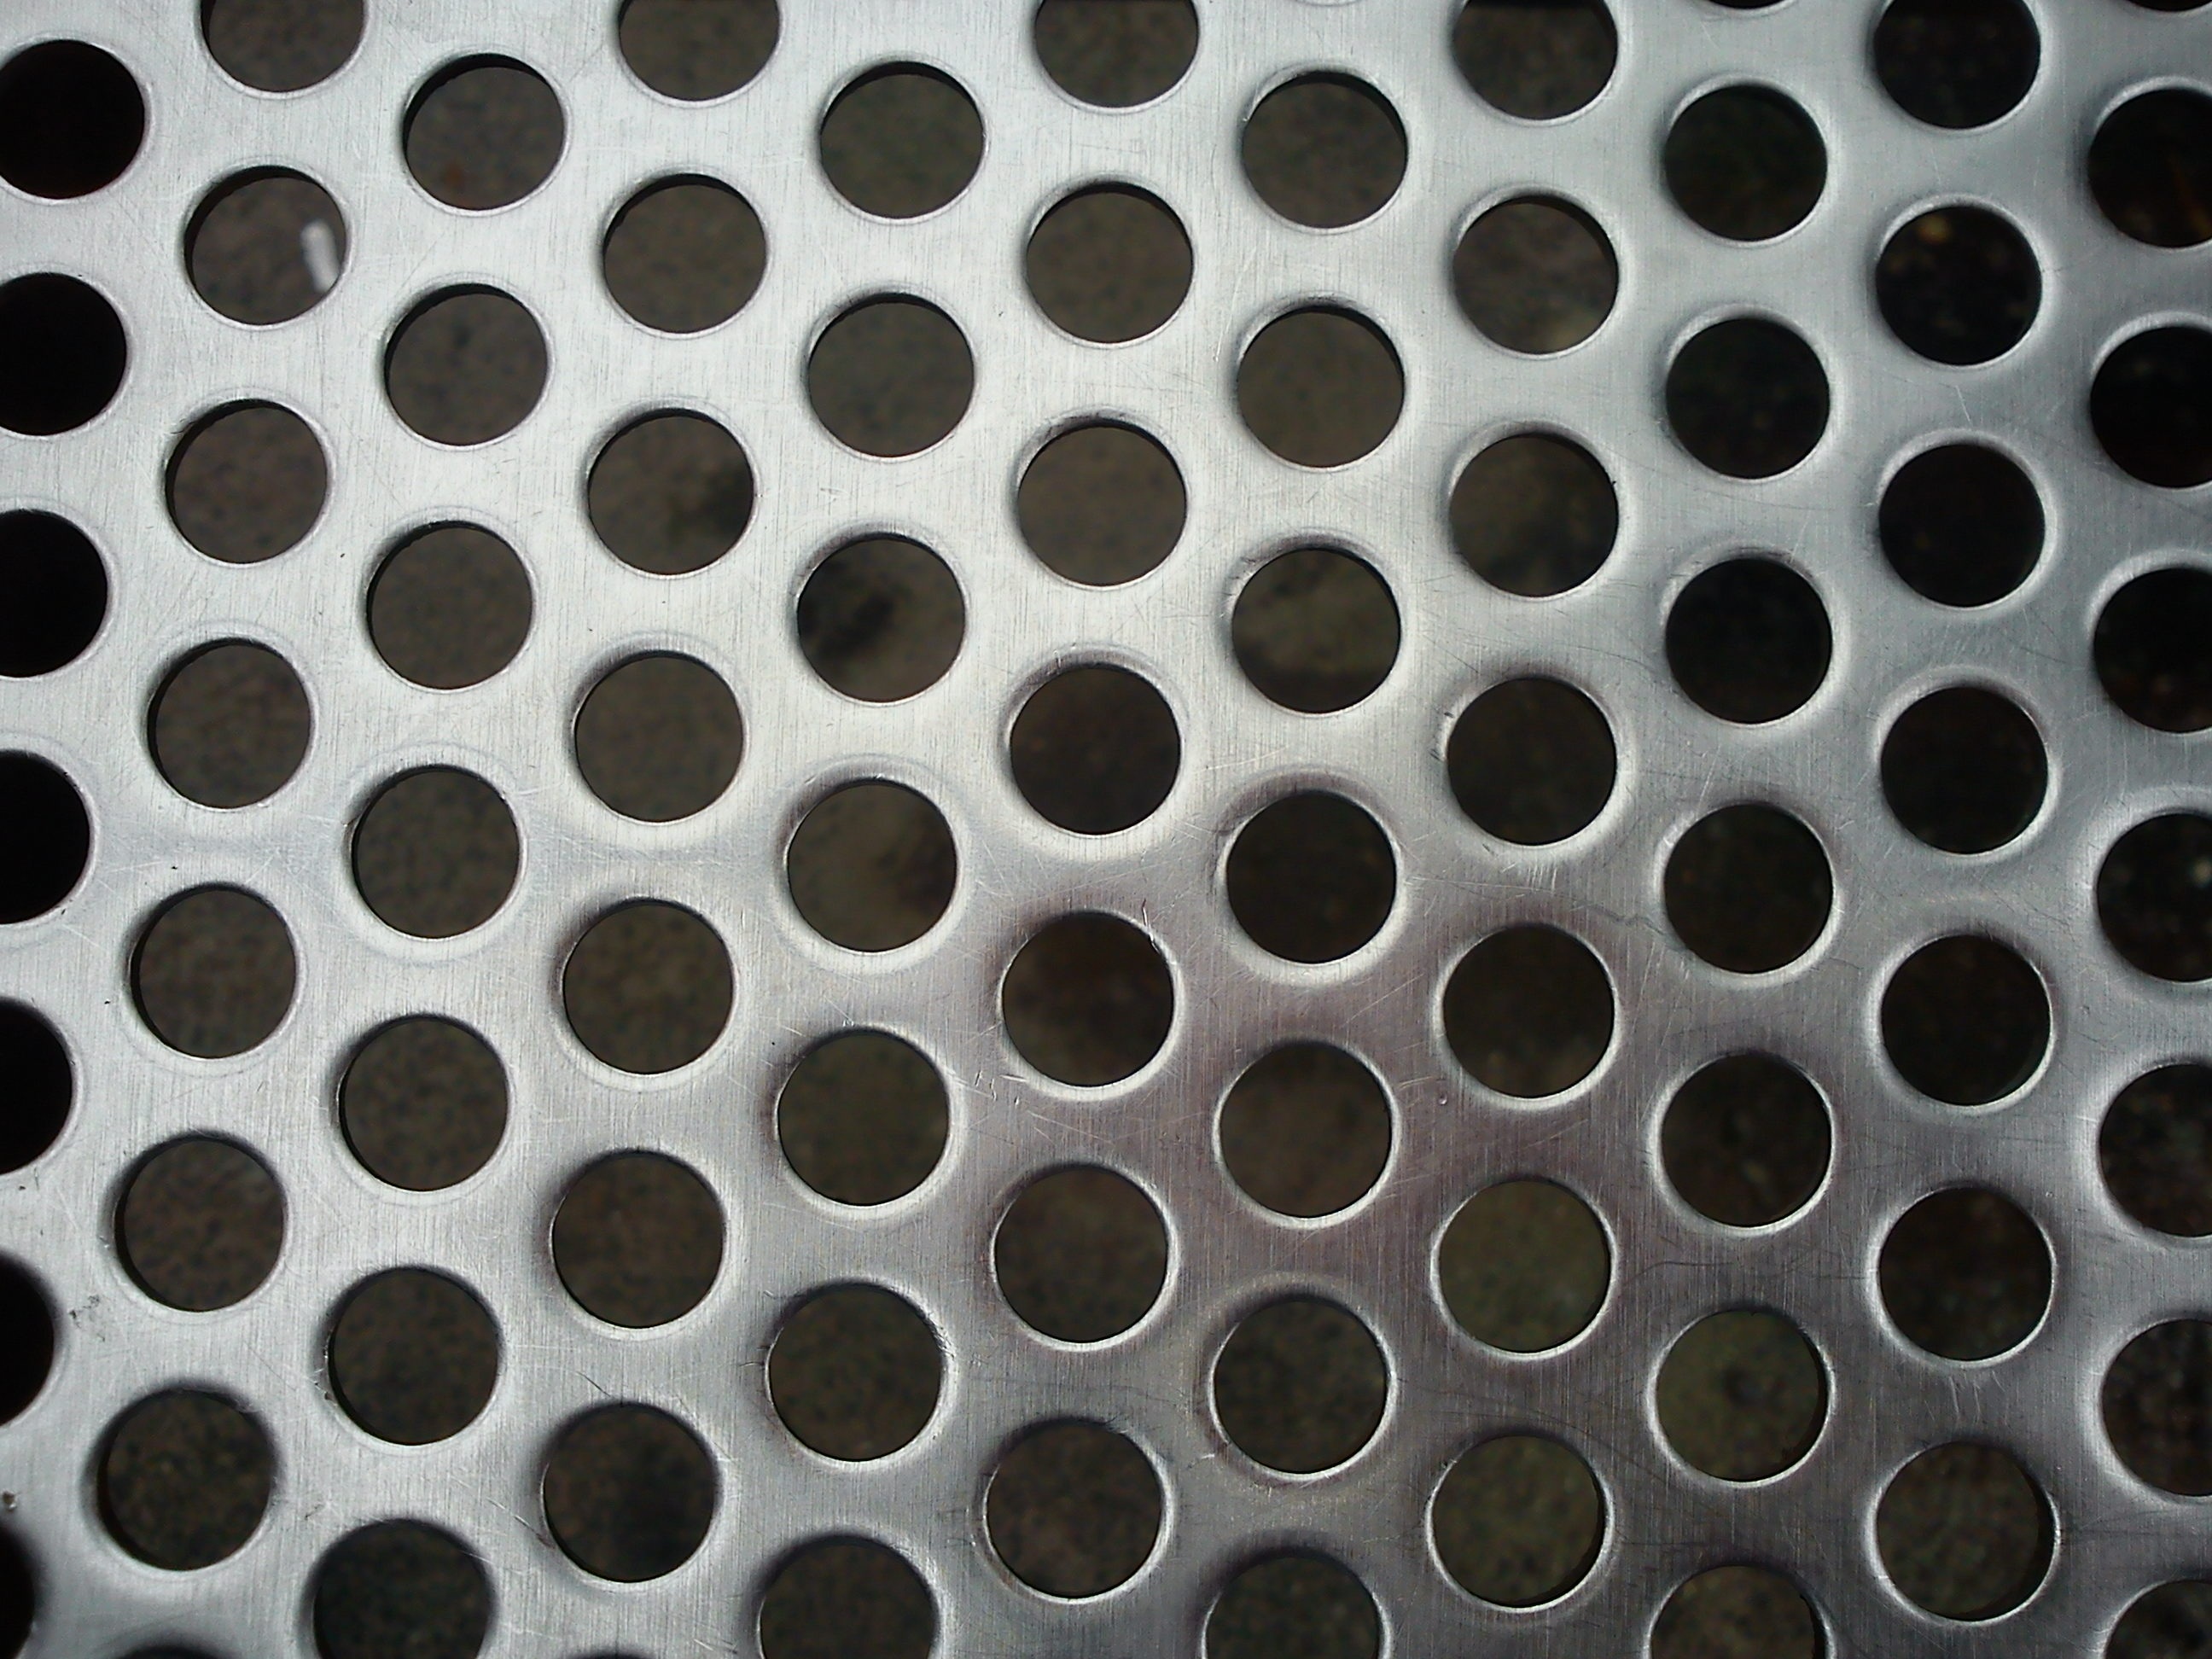
floor, pattern, reflection, smooth, metal, tile, material, circle, sheet, design, mesh, grid, shiny, shape, holes, gloss, flooring, regularly, perforated sheet, shades of gray